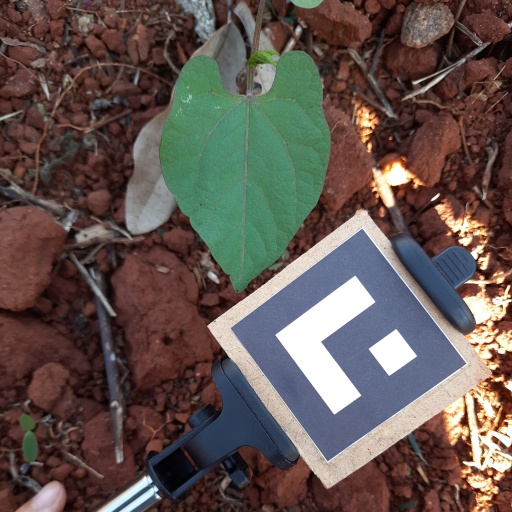
Observations: flat surface, no eating holes, under shade